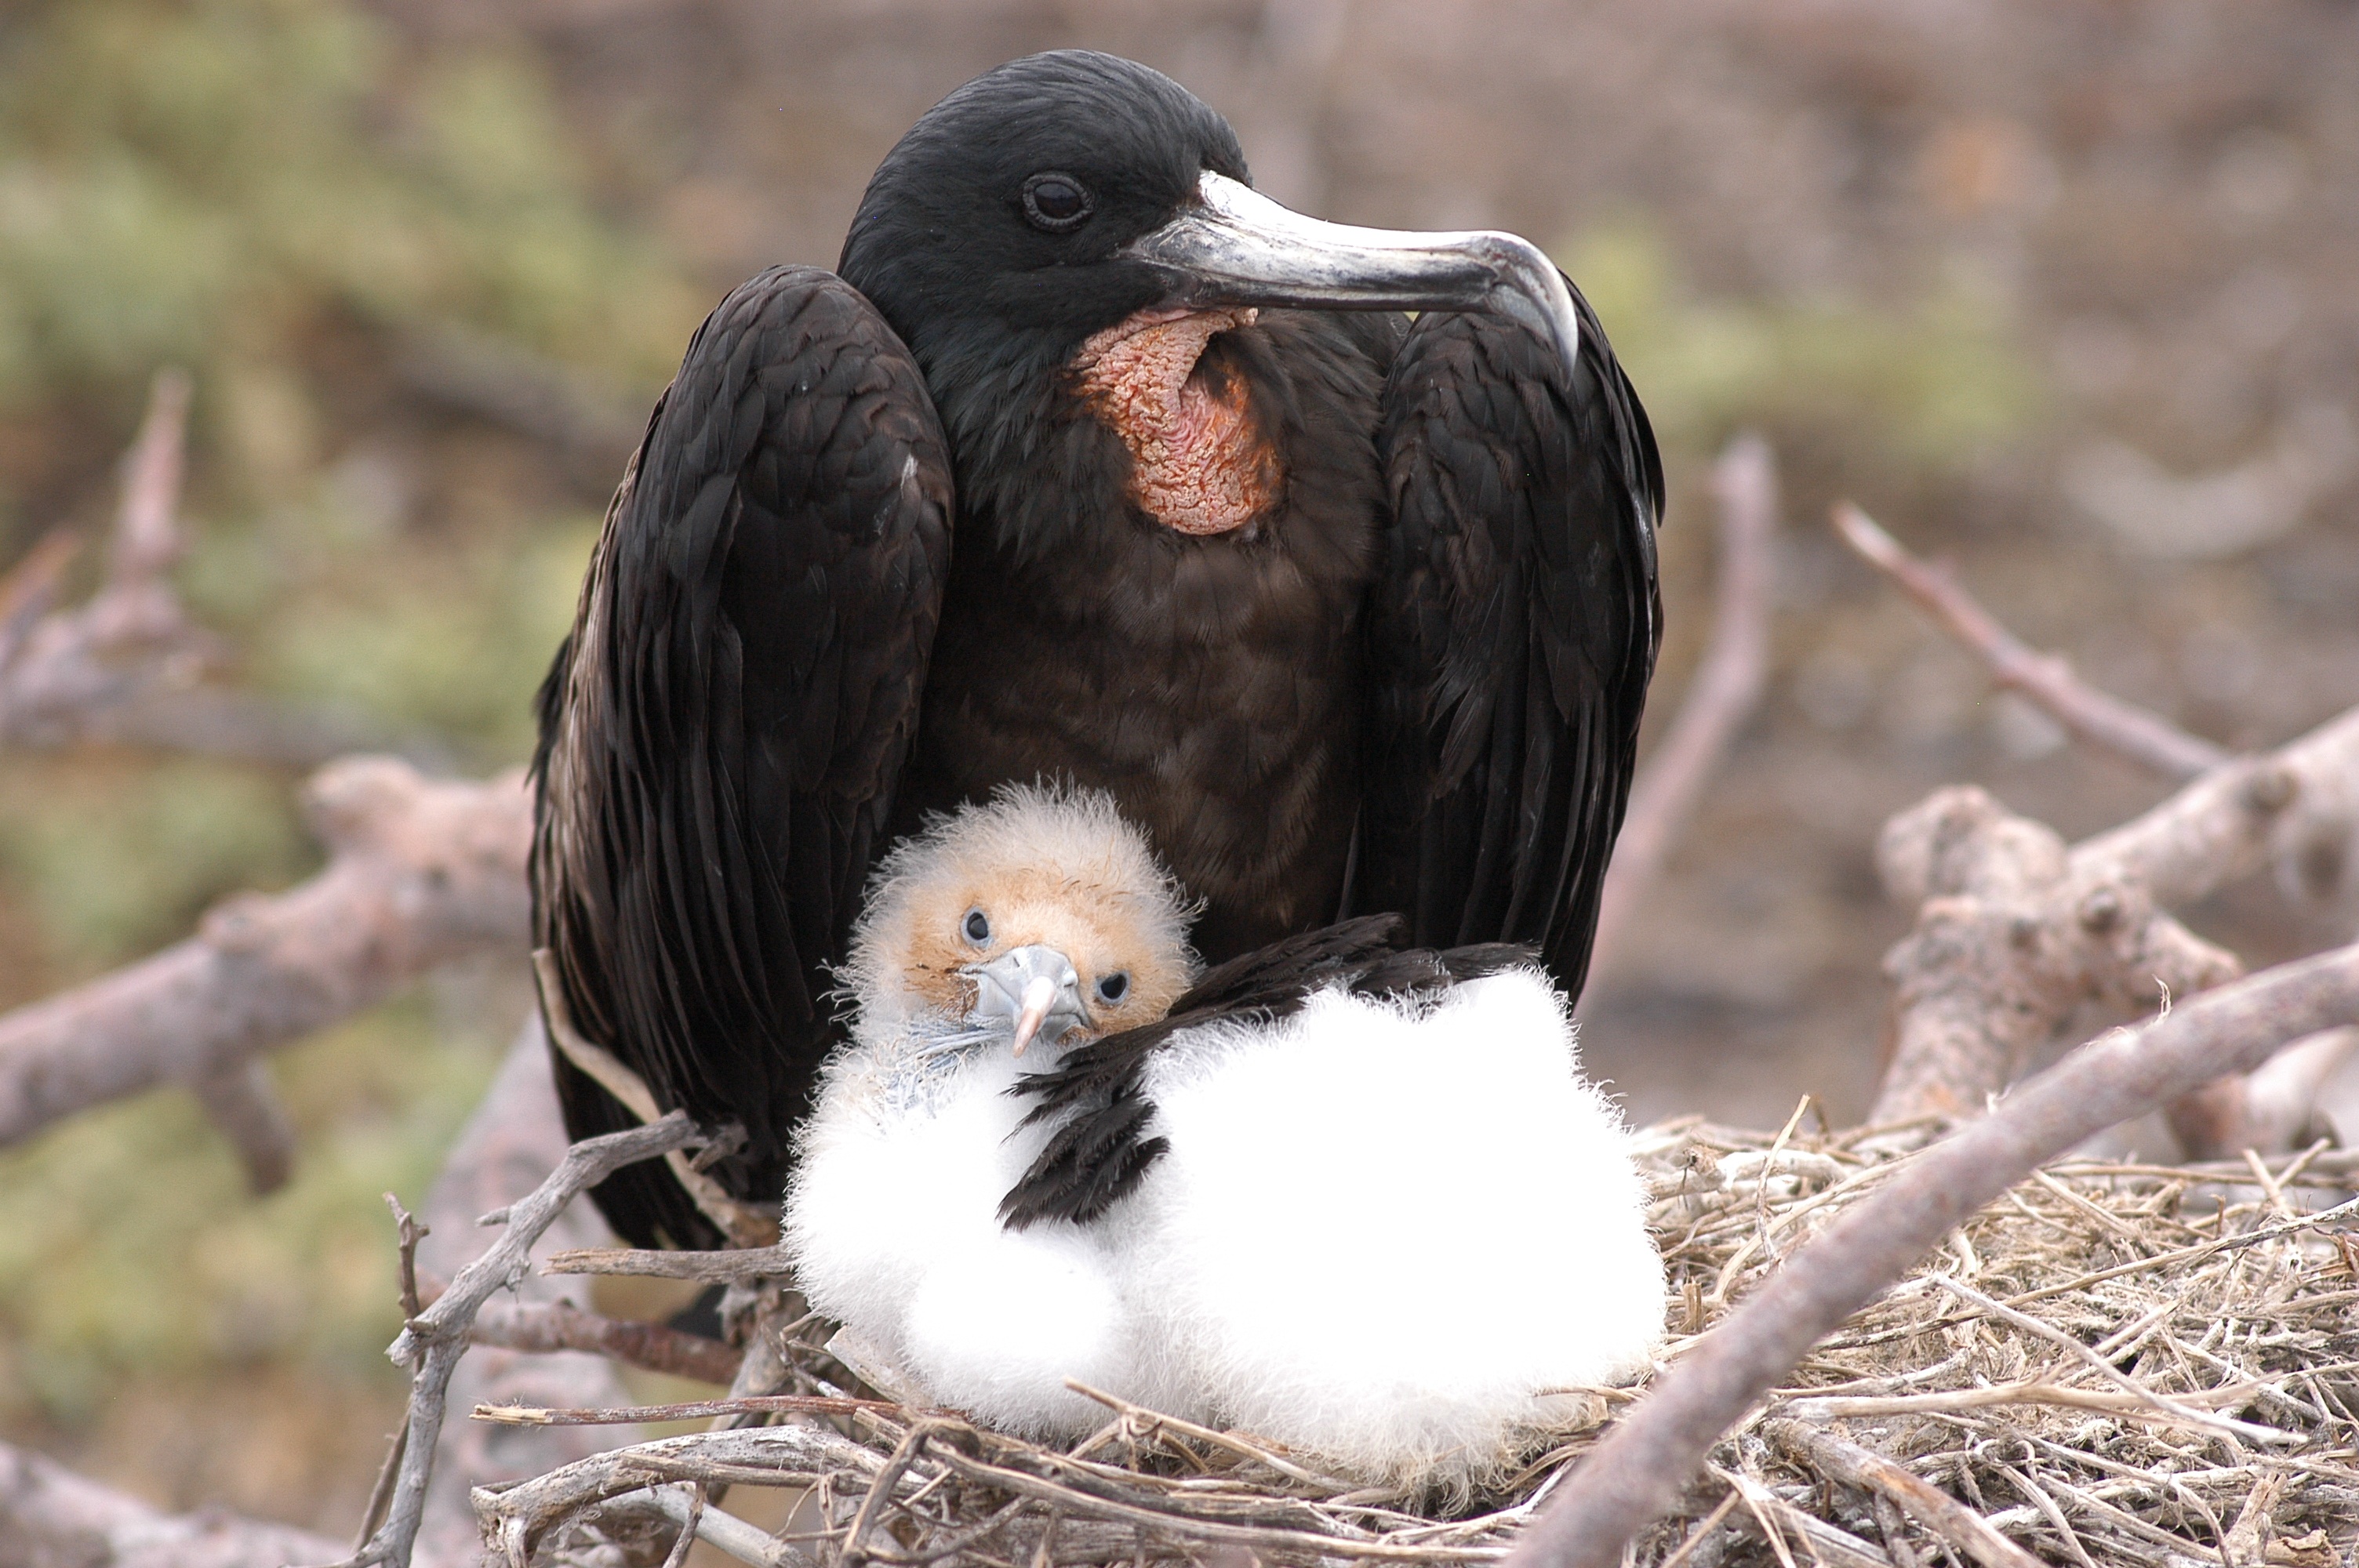
bird, wildlife, beak, eagle, fauna, bird of prey, vertebrate, nest, galapagos, perching bird, fregate